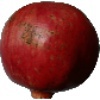
Label: pomegranate